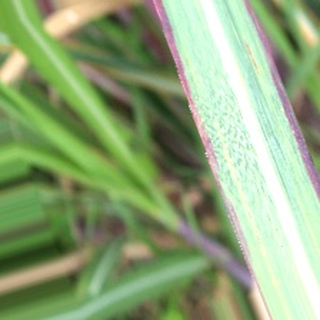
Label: sugarcane_bacterial_blight